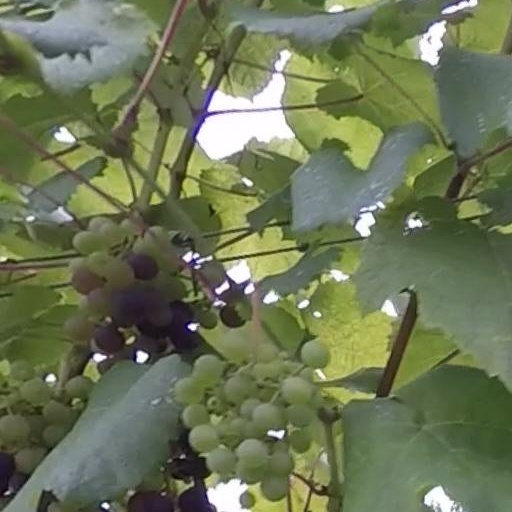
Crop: grape